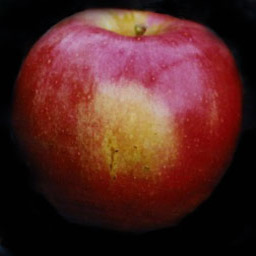
Label: Apple